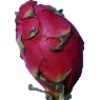
Label: red_pitahaya